Luigi Bernabò Brea

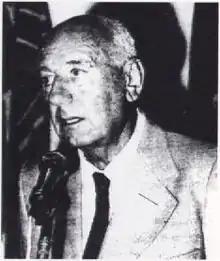

Luigi Bernabò Brea (Genua, 27 September 1910 – Lipari, 4 February 1999) was an Italian archaeologist.